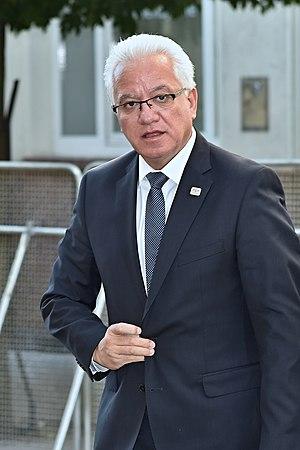
Ionás Nikoláou, né le 21 janvier 1963 à Nicosie, est un homme politique chypriote. Il est ministre de la Justice et de l'Ordre public de 2013 à 2019.